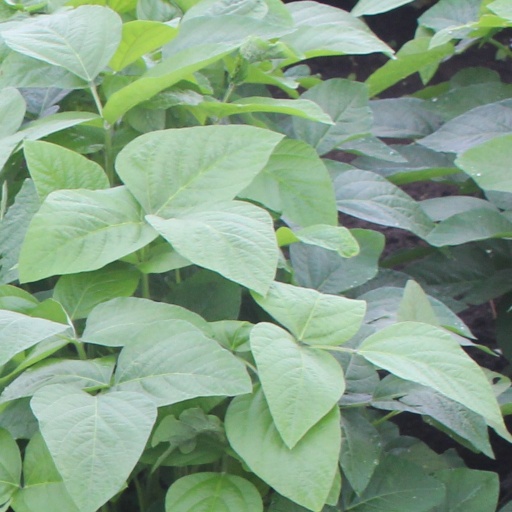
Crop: soybean